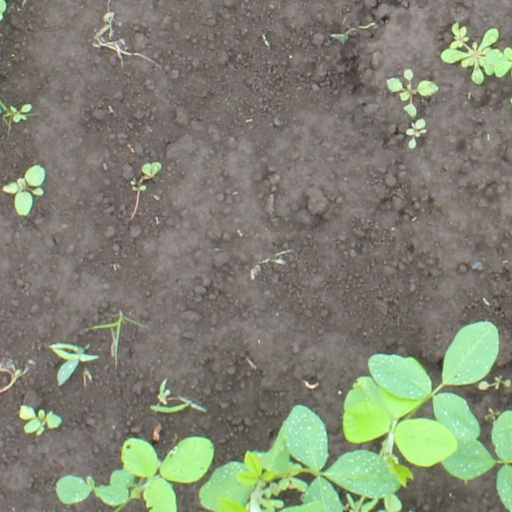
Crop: soybean